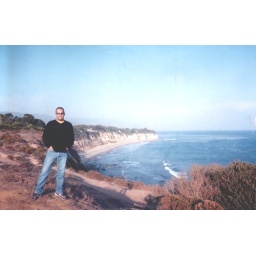
Standing on a hill in Malibu above the beach